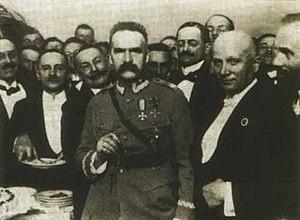
Józef Klemens Piłsudski, né le 5 décembre 1867 Zulów, près de Vilnius, et mort le 12 mai 1935 à Varsovie, est un homme d’État polonais. Il est dirigeant du Parti Socialiste Polonais, chef d'État de 1918 à 1922, et Premier ministre à deux reprises entre 1926 et 1930.